Stanley Kamel

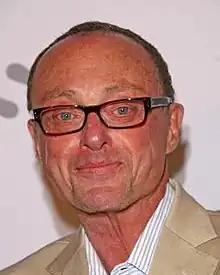
Kamel in 2008

Stanley Kamel (January 1, 1943 – April 8, 2008) was an American actor. From 2002 until his death in 2008, he played Dr. Charles Kroger on the American television series "Monk".